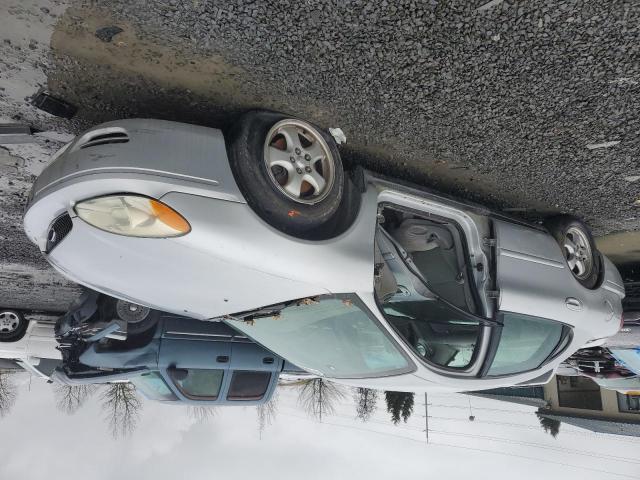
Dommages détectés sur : pare-choc avant, porte avant droite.
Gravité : majeur